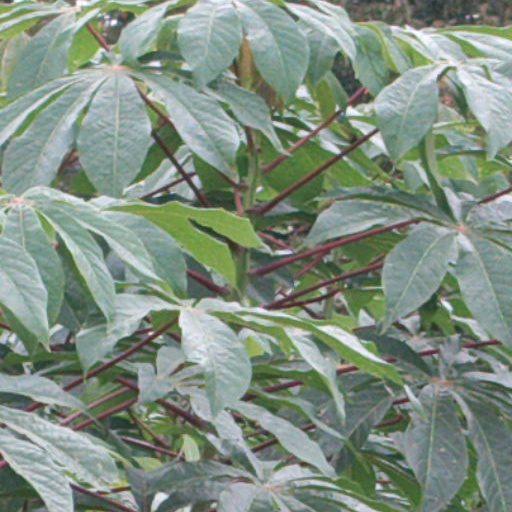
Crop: cassava